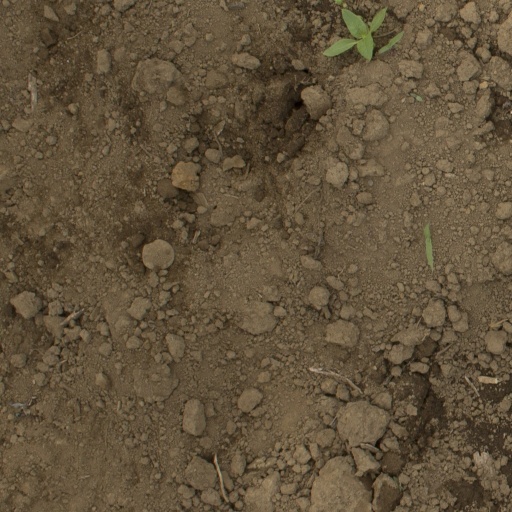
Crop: Jerusalem artichoke